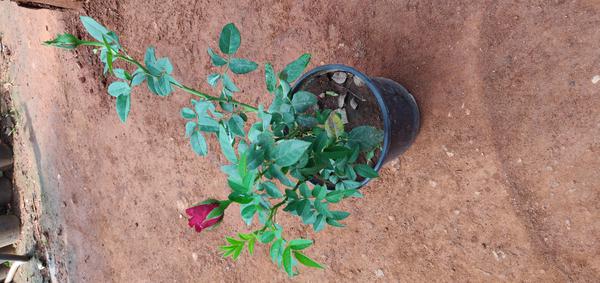
Plant: Rose